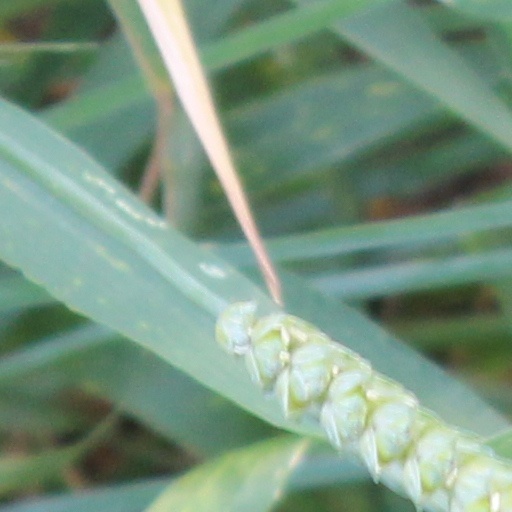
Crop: wheat